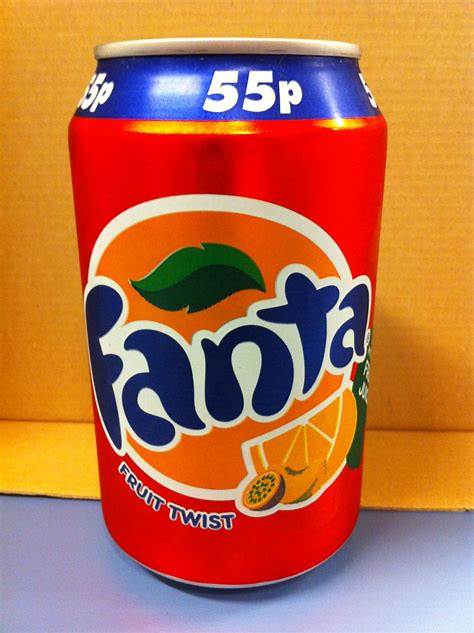
Waste category: metal